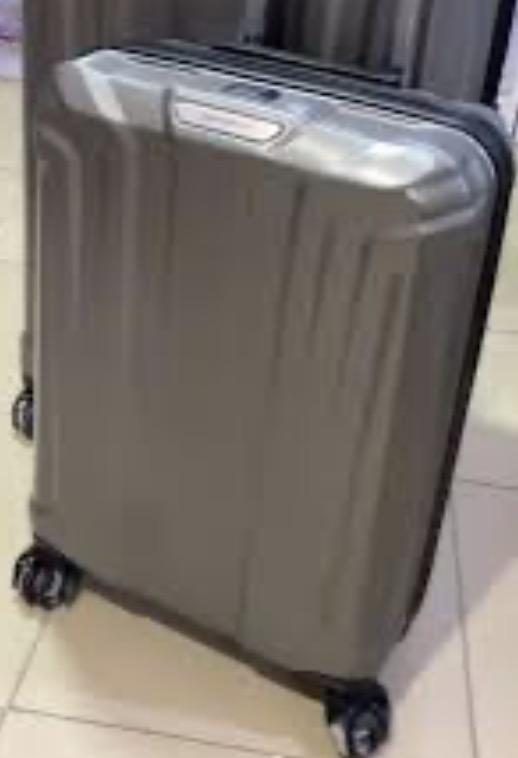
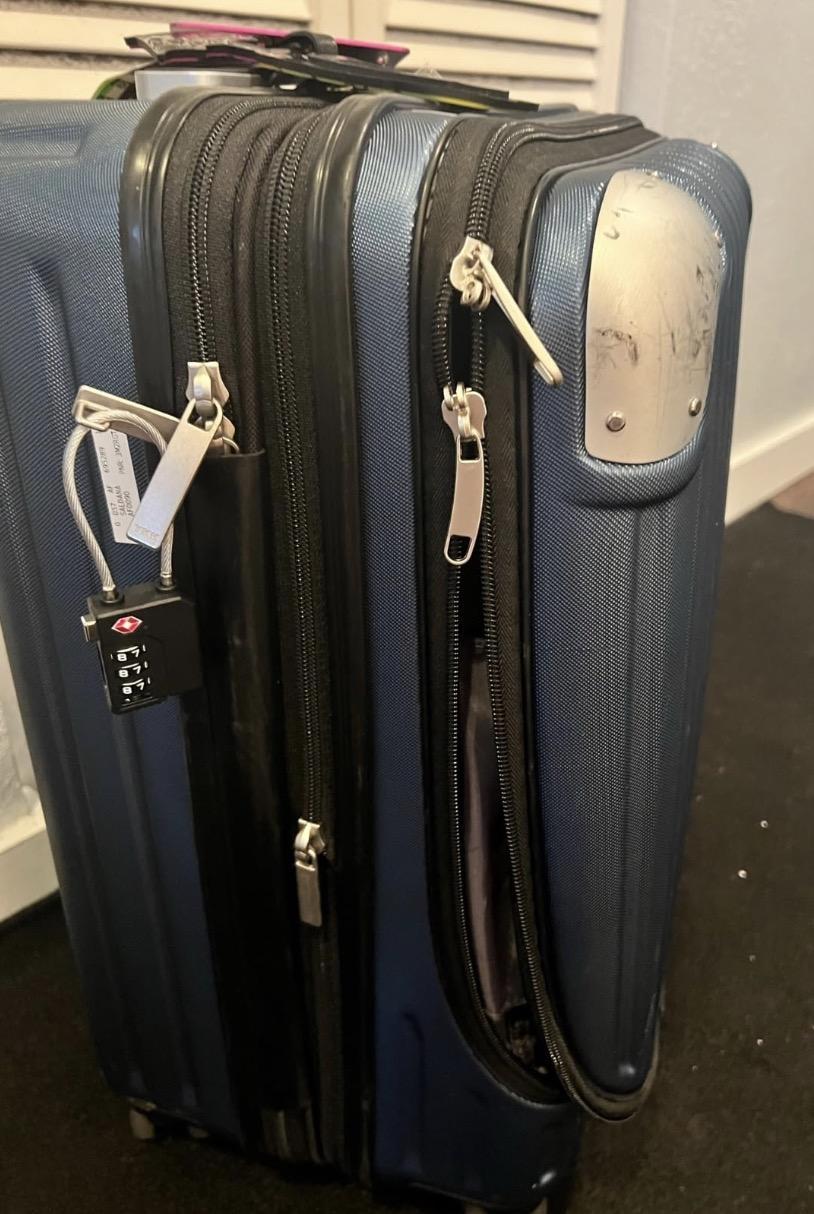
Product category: items_tea
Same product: no